Craig Anderson (ice hockey)

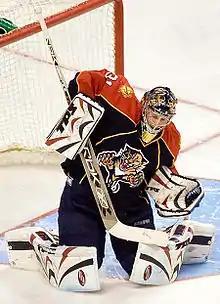
Anderson with the Florida Panthers in January 2008.

Anderson spent most of the 2006–07 season with the Florida Panthers' AHL affiliate, the Rochester Americans. In 34 games with Rochester, Anderson went 23–10–1 with a 2.56 GAA, then went 2–4 with a 2.87 GAA in six playoff games. Anderson also appeared in five NHL games with the Panthers in 2006–07, going 1–1–1 with a 2.21 GAA. He earned his first win as a Panther on March 28, 2007, as he made 33 saves in a 3–2 shootout victory over the Atlanta Thrashers.